Oxygen toxicity

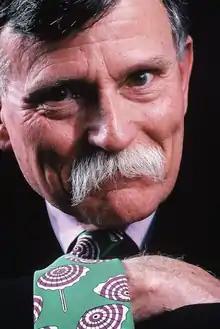
Robert W. Hamilton Jr, lead researcher on tolerable repetitive exposure limits at NOAA.

Bitterman "et al." in 1986 and 1995 showed that darkness and caffeine would delay the onset of changes to brain electrical activity in rats. In the years since, research on central nervous system toxicity has centred on methods of prevention and safe extension of tolerance. Sensitivity to central nervous system oxygen toxicity has been shown to be affected by factors such as circadian rhythm, drugs, age, and gender. In 1988, Hamilton "et al." wrote procedures for the National Oceanic and Atmospheric Administration to establish oxygen exposure limits for habitat operations. Even today, models for the prediction of pulmonary oxygen toxicity do not explain all the results of exposure to high partial pressures of oxygen.